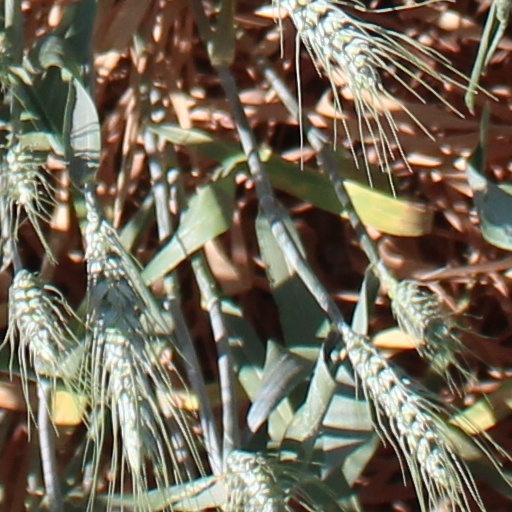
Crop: wheat